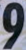
Number: 9